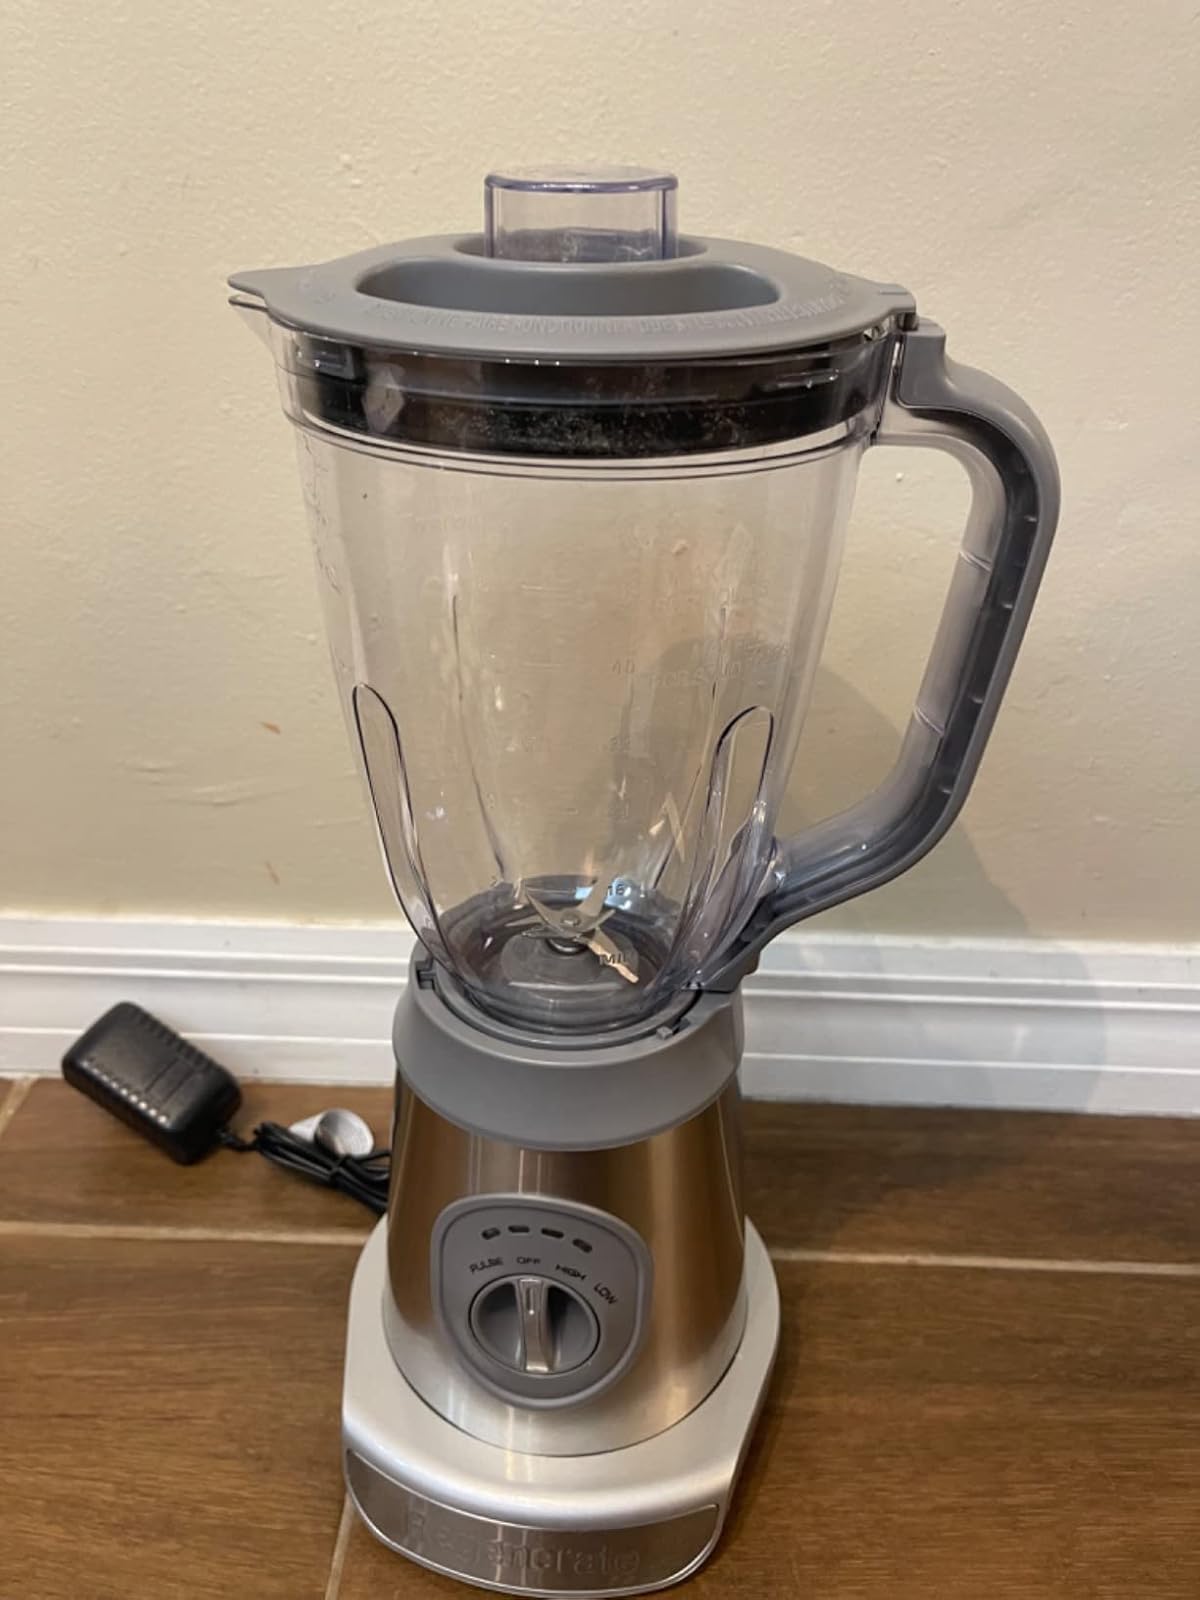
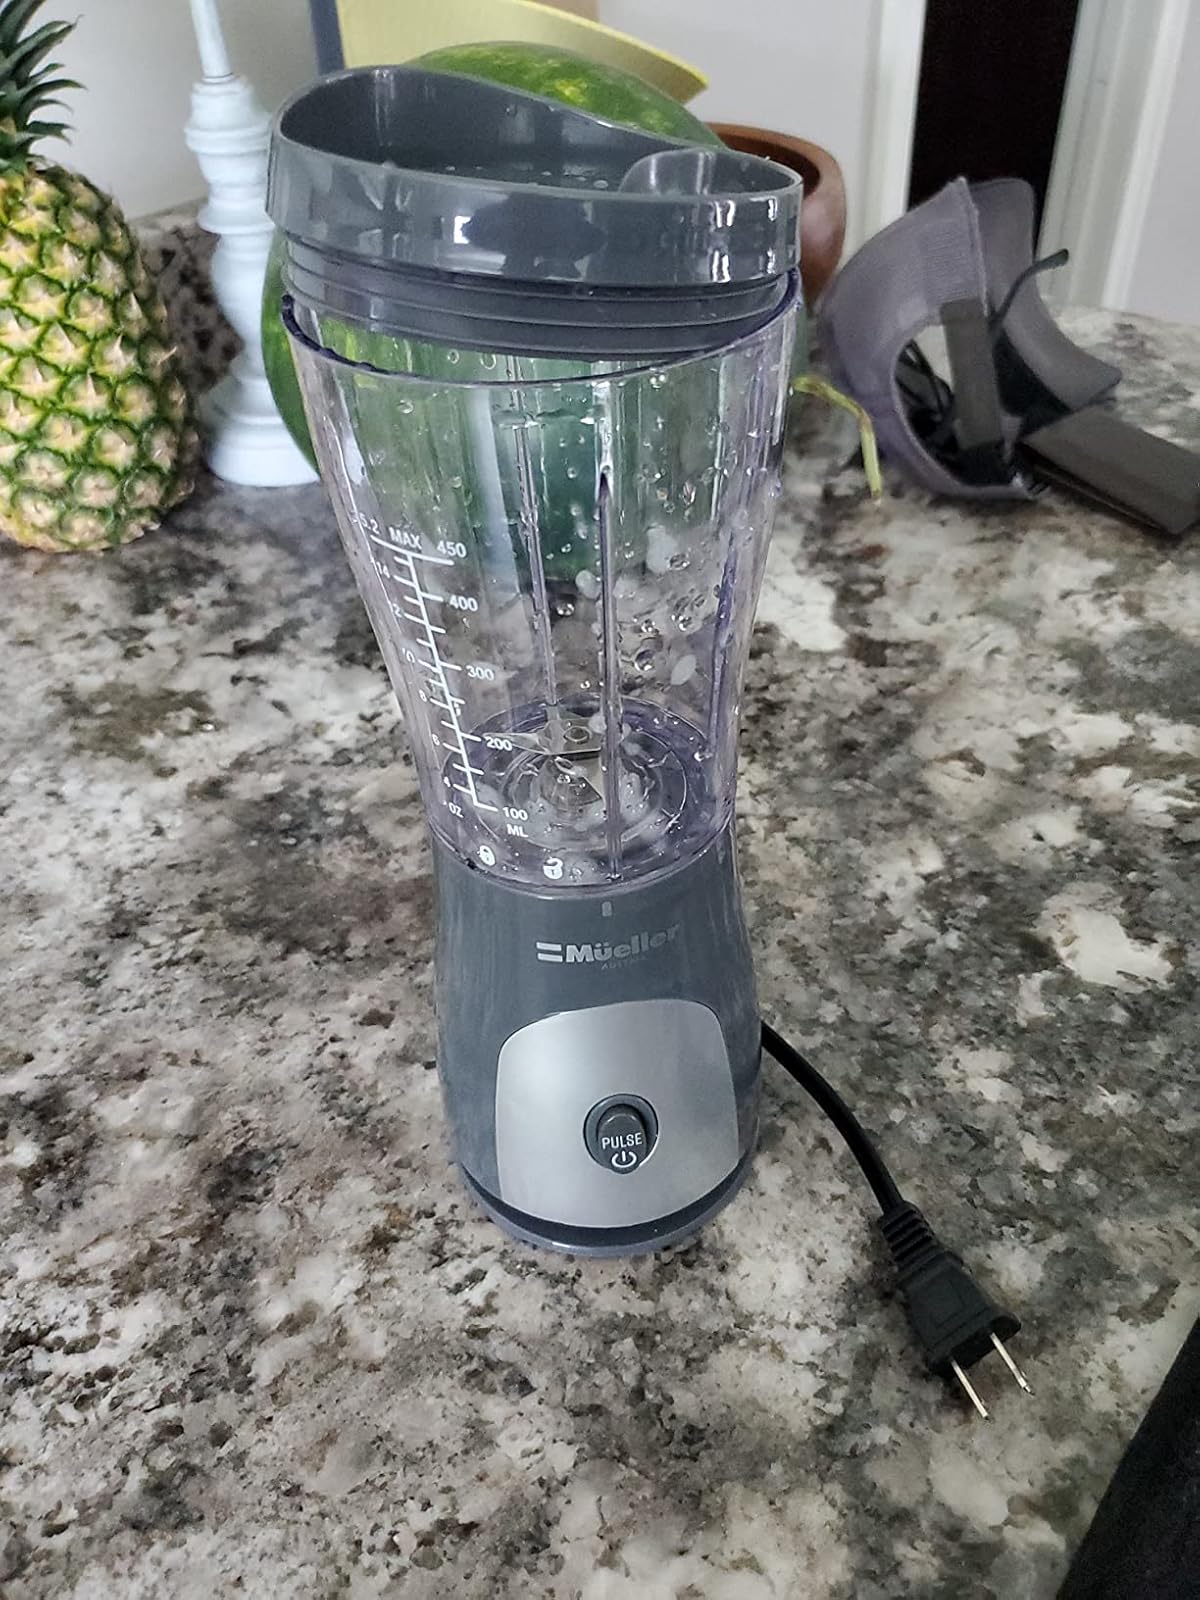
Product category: items_blender
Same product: no